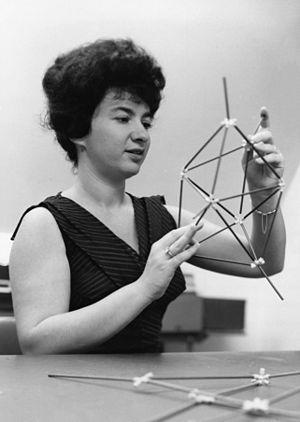
Joyce Jacobson Kaufman est une chimiste américaine. En 1972, elle a introduit le concept de topologie conformationnelle et l'a appliqué aux molécules biomédicales. Kaufman a également publié un article historique en 1980 dans lequel elle décrivait une nouvelle méthode théorique de codage et de récupération de certains hydrocarbures cancérigènes. Elle a été invitée par NSF à utiliser les supercalculateurs Cray X-MP et YMP au San Diego Supercomputer Center.